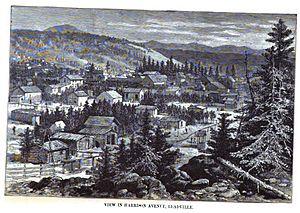
Le district historique de Leadville, ou Leadville Historic District en anglais, est un district historique de la ville américaine de Leadville, dans le Colorado. Il est classé National Historic Landmark depuis le 4 juillet 1961 et est inscrit au Registre national des lieux historiques depuis le 15 octobre 1966.